Texas hold 'em

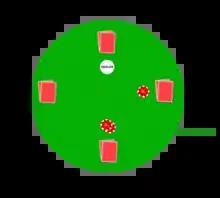
The blinds for this example hand

Here is a sample game involving four players. The players' individual hands will not be revealed until the showdown, to give a better sense of what happens during play: